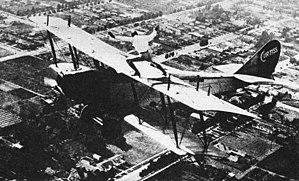
Le lieutenant américain Lock-Lear, en juillet 1920, au-dessus de New-York à 140km/h.
La voltige aérienne est une activité aérienne consistant à utiliser un aéronef pour effectuer des figures de voltige, c'est-à-dire des manœuvres aériennes sortant de l'ordinaire. Les figures de voltiges peuvent être réalisées par des avions ou des planeurs pour le loisir, l’entrainement ou la compétition. Certains hélicoptères sont capables d'exécuter des figures comme les boucles ou les tonneaux. La voltige se pratique également à plusieurs aéronefs, de nombreuses patrouilles acrobatiques civiles et militaires existent dans différents pays.